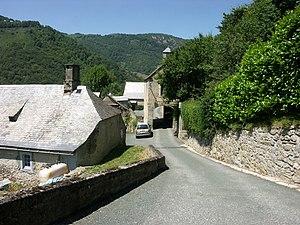
Rue principale de Fréchet-Aure
Fréchet-Aure est une commune française située dans le département des Hautes-Pyrénées, en région Occitanie.